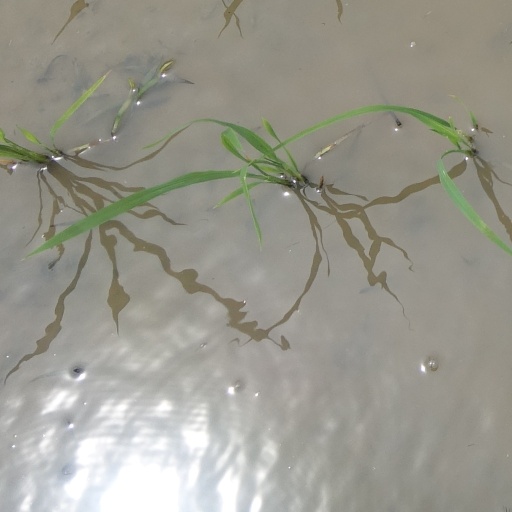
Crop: rice